Crime in Serbia

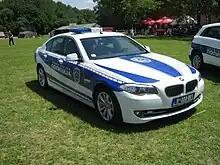
Serbian police patrol car

Crime in Serbia includes murder, organised crime, corruption, piracy, false bomb threats and mass shootings among others. It is combated by the Serbian police and other government agencies.